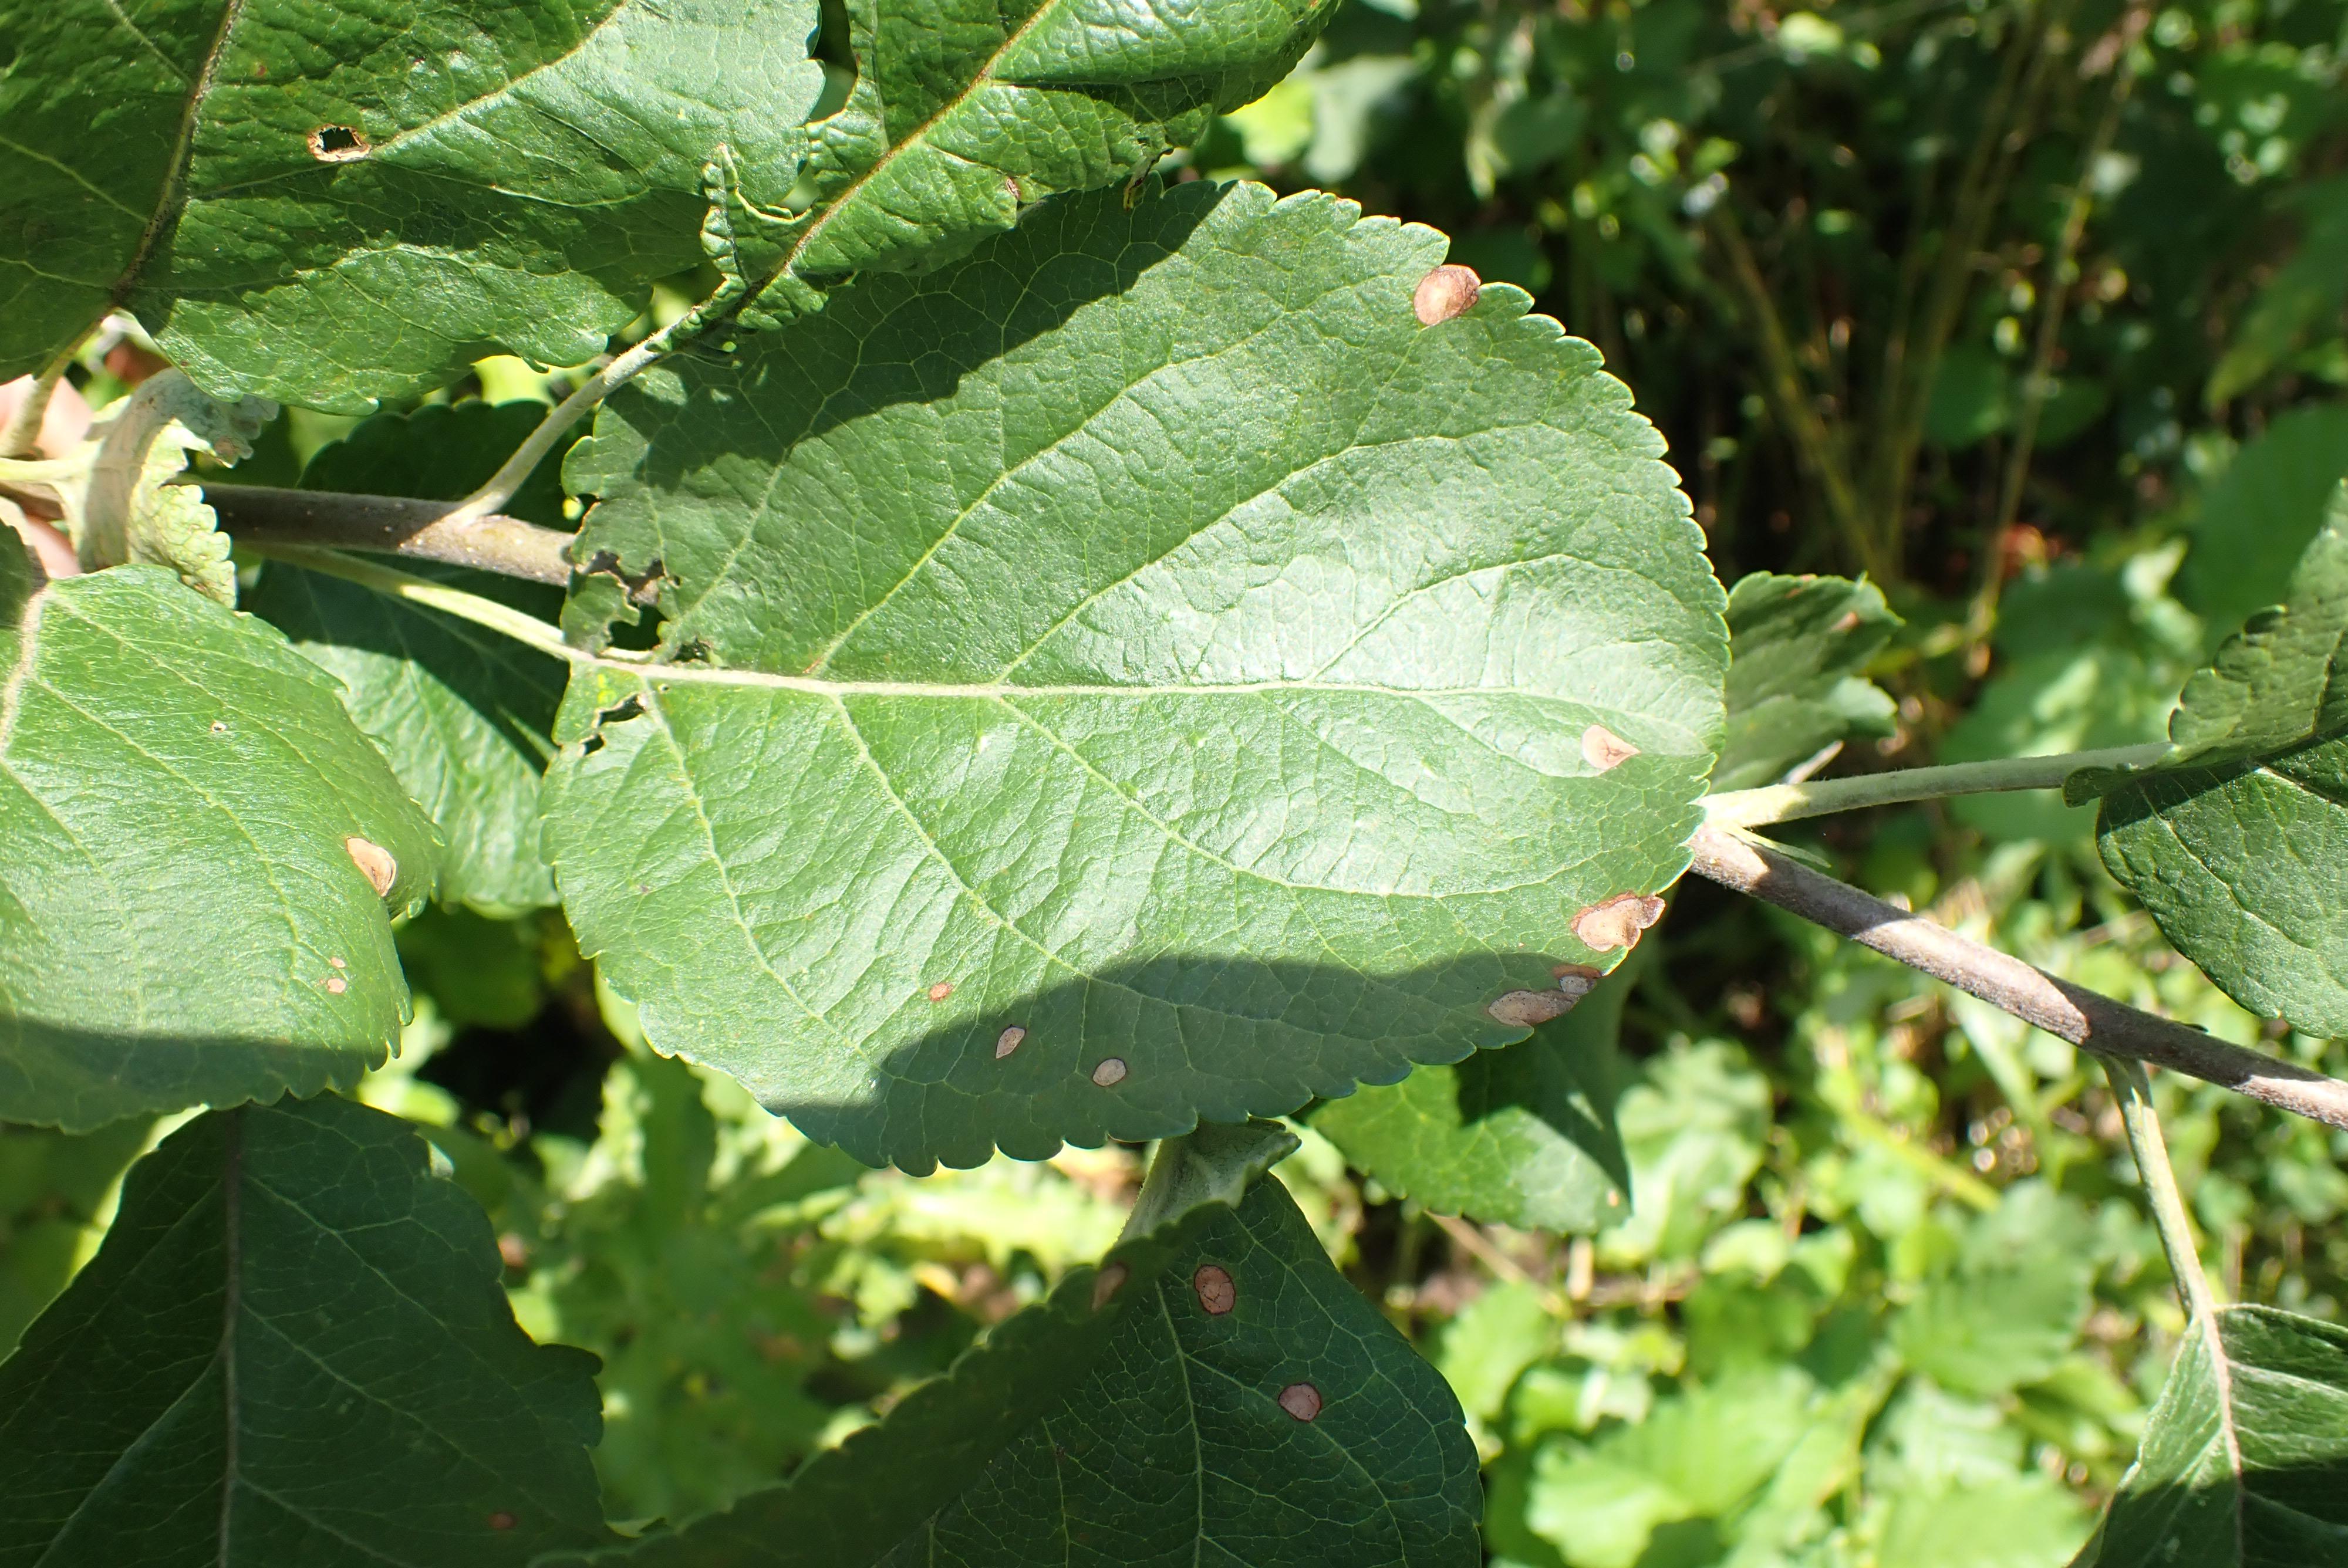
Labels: frog_eye_leaf_spot